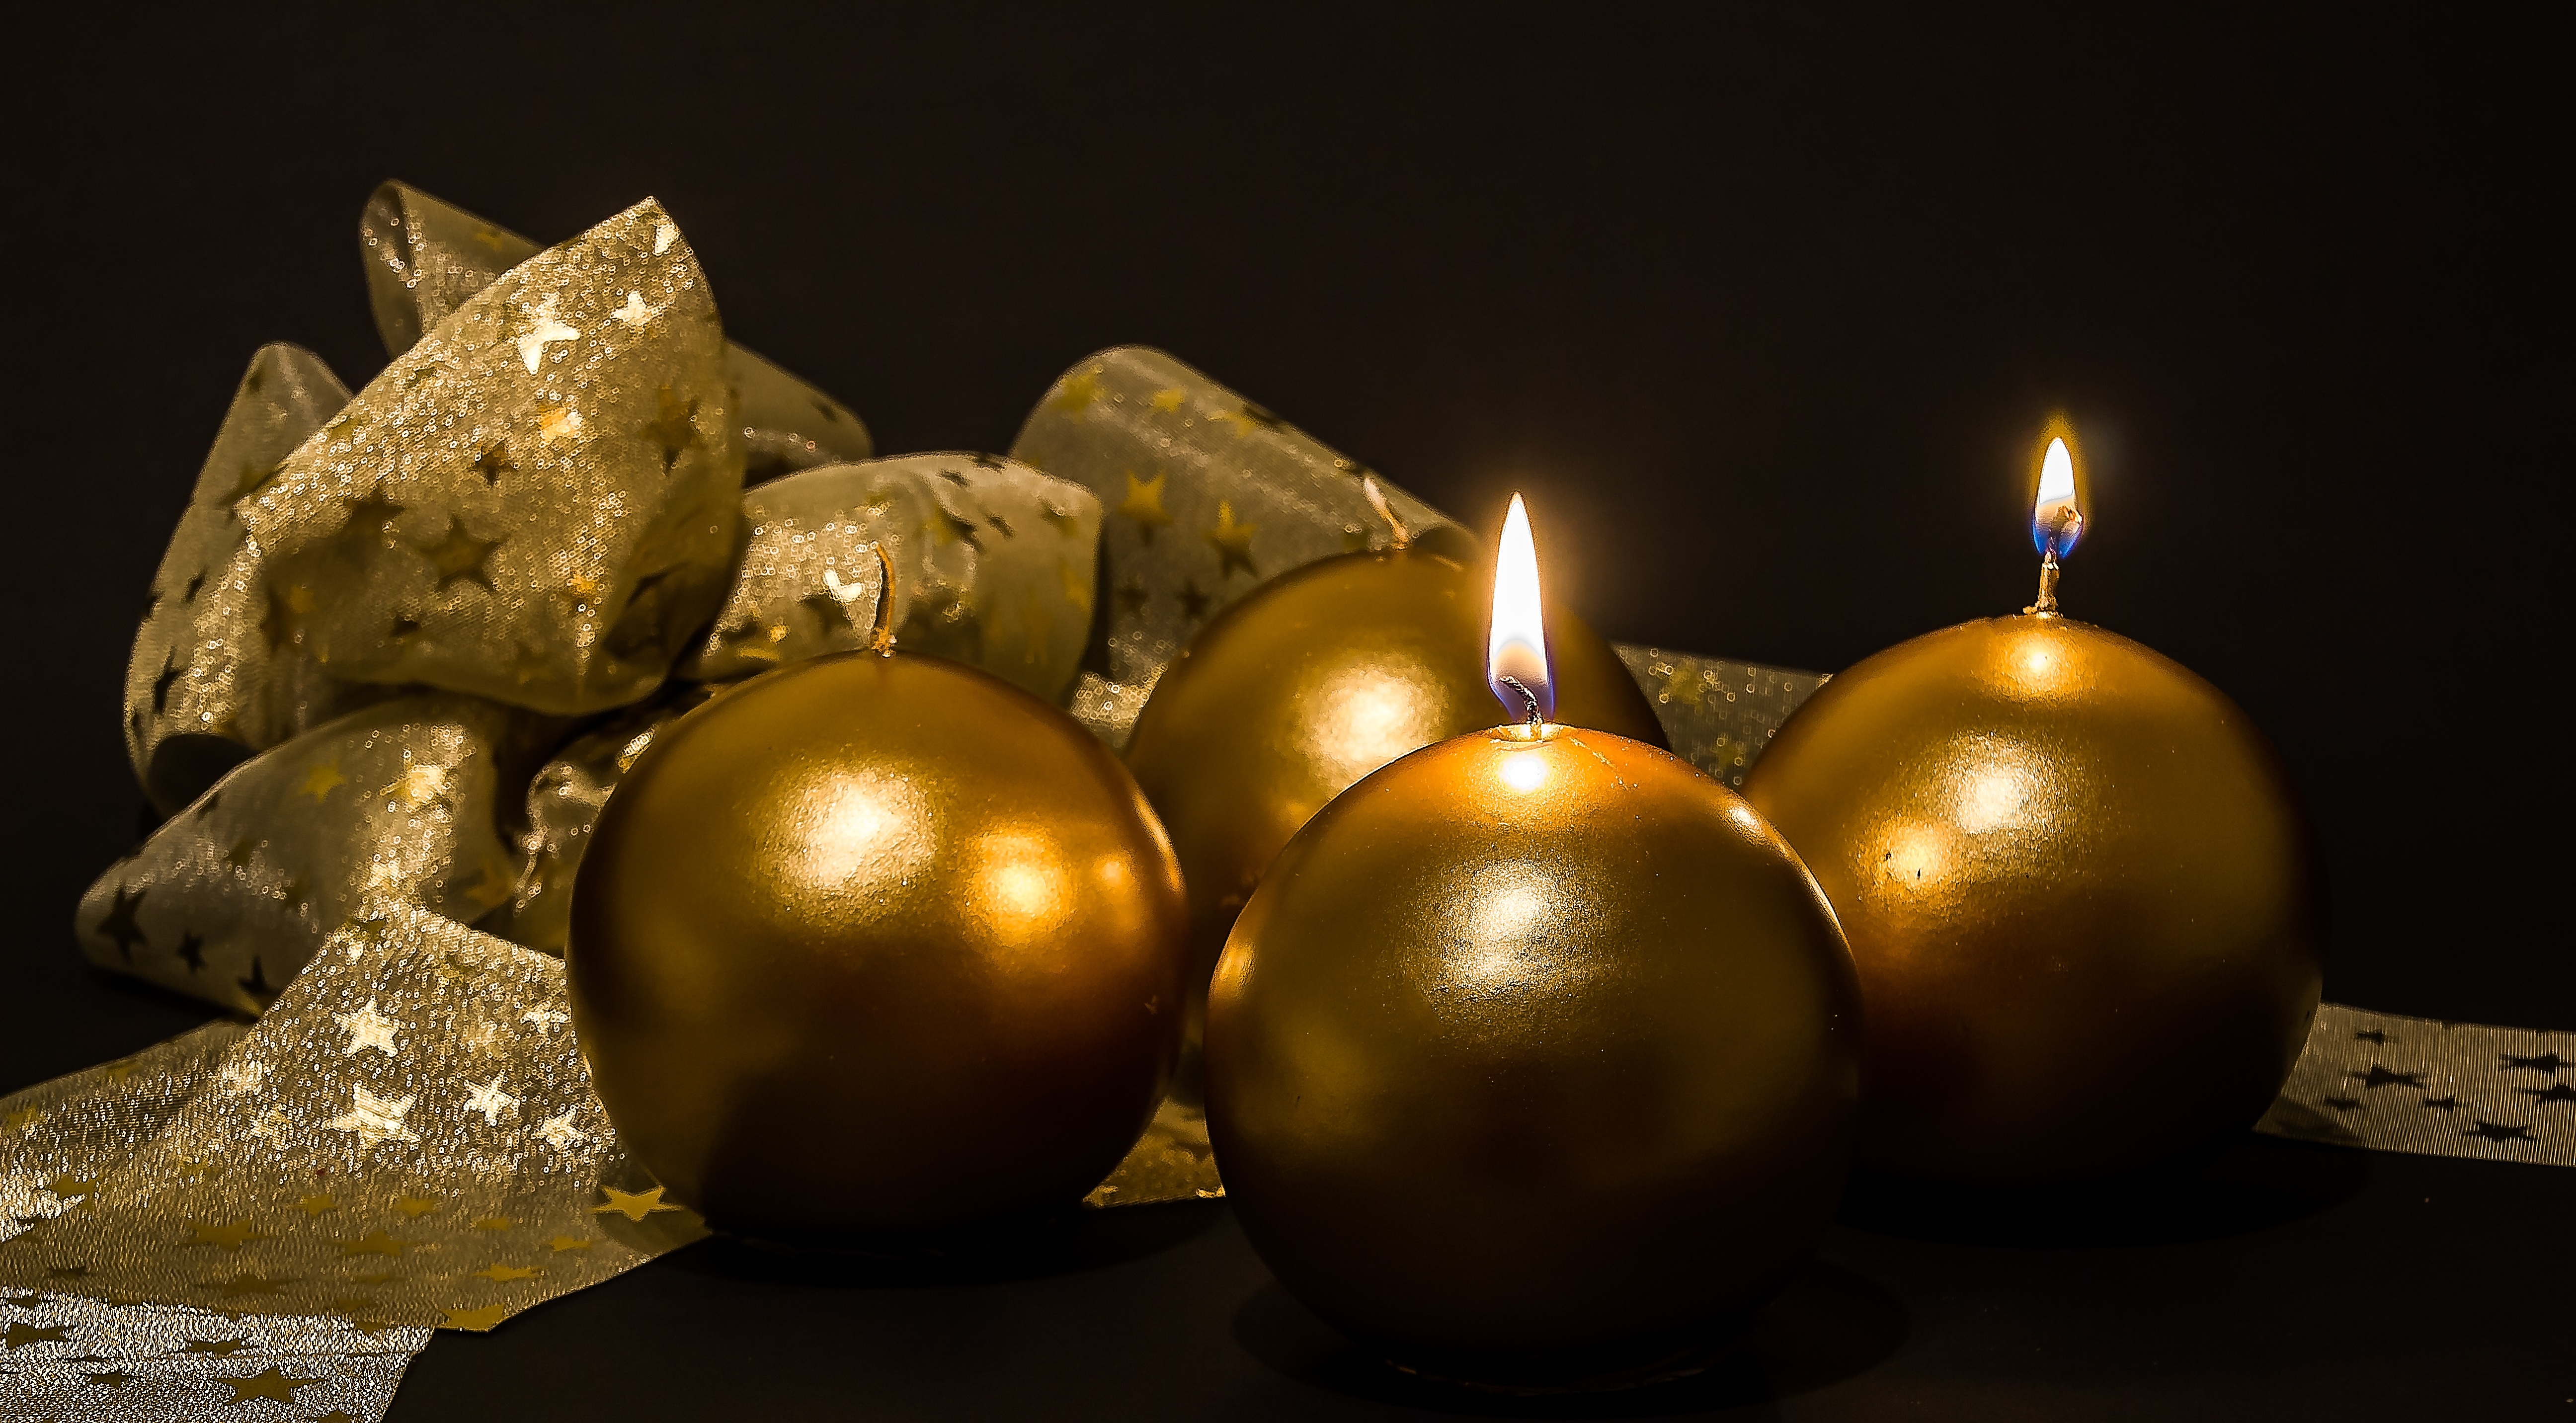
light, produce, flame, christmas, lighting, still life, christmas tree, advent, christmas decoration, candles, contemplative, candlelight, before christmas, candle flame, christmas jewelry, still life photography, second candle, advent candles, 2 advent